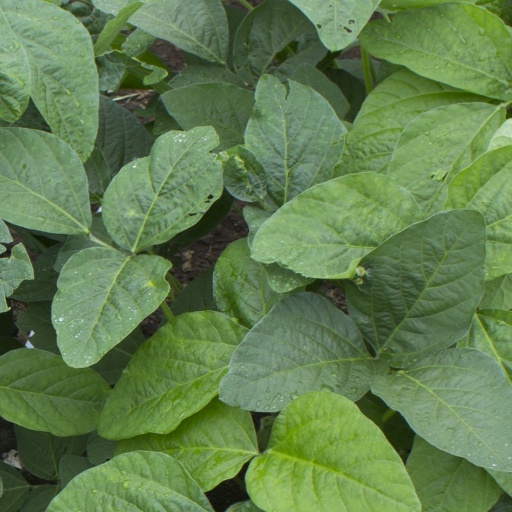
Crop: soybean